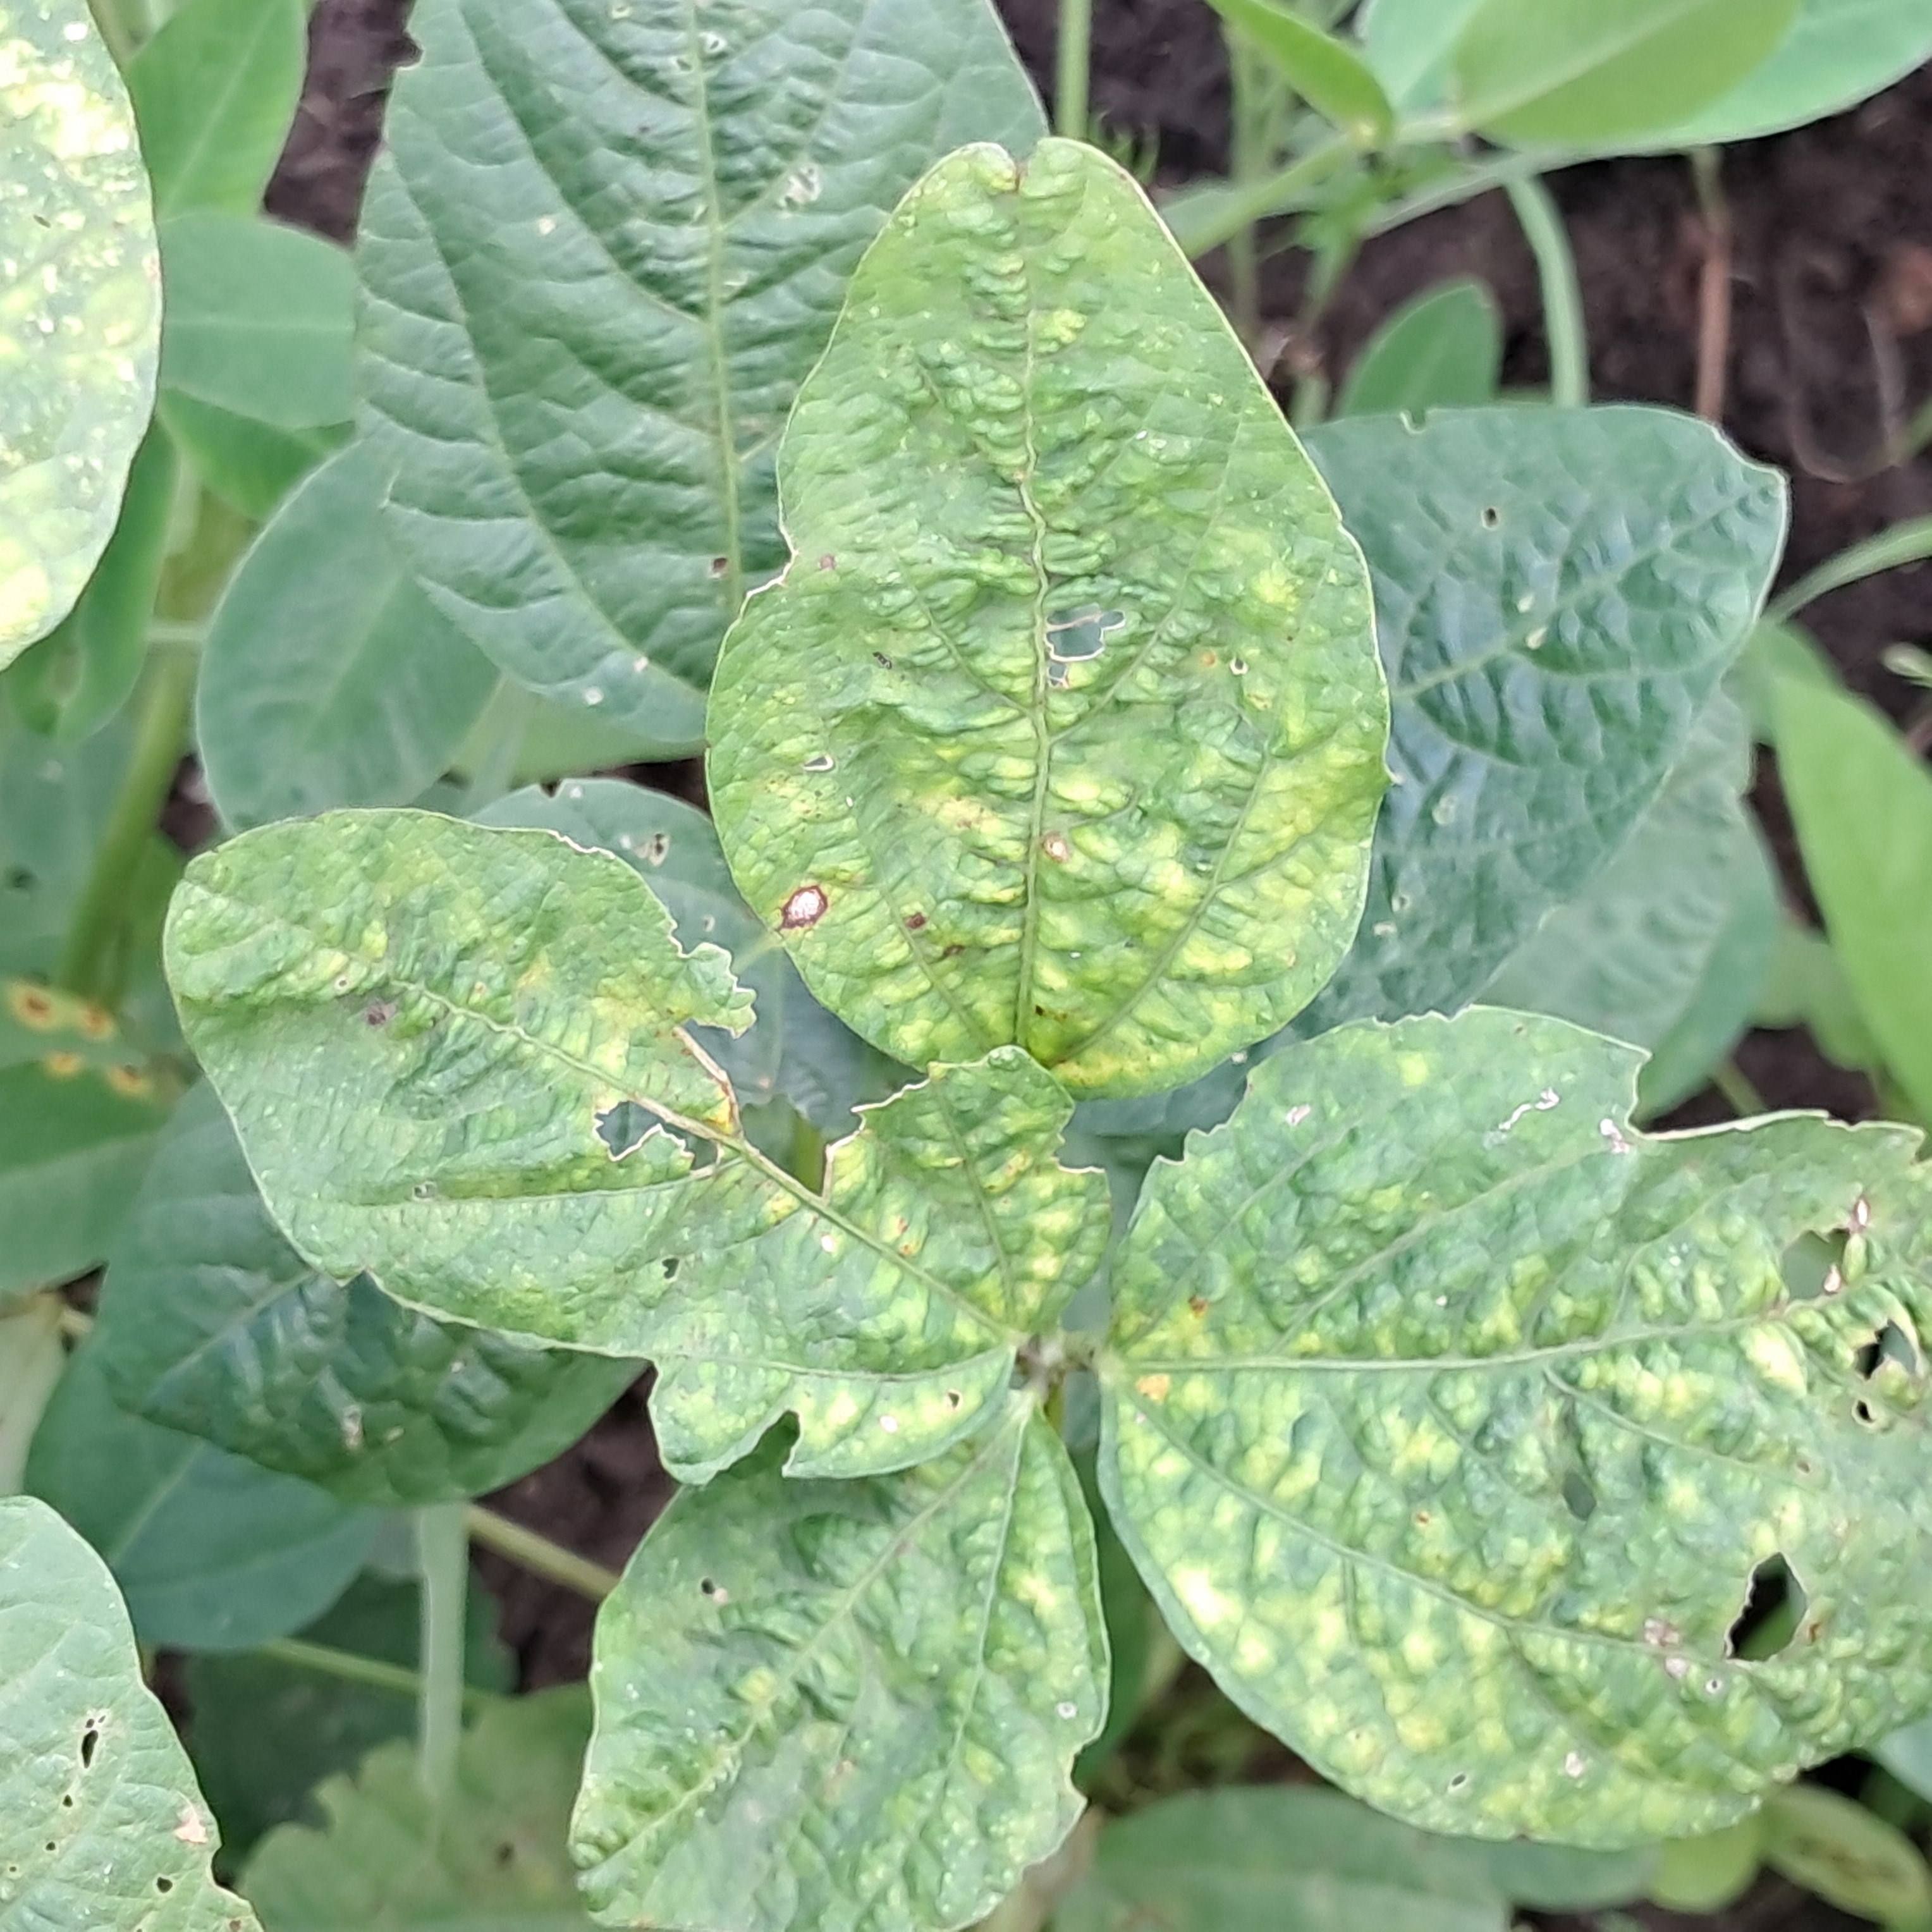
Label: Mosaic